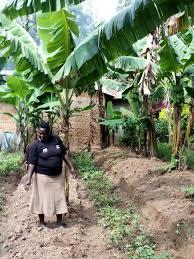
Mwanamke amesimama kwenye shamba la migomba iliopandwa kwa mpangilio mzuri kwenye udongo ambao una rotuba. Amevaa sketi ya rangi ya kahawia na shati jeusi.